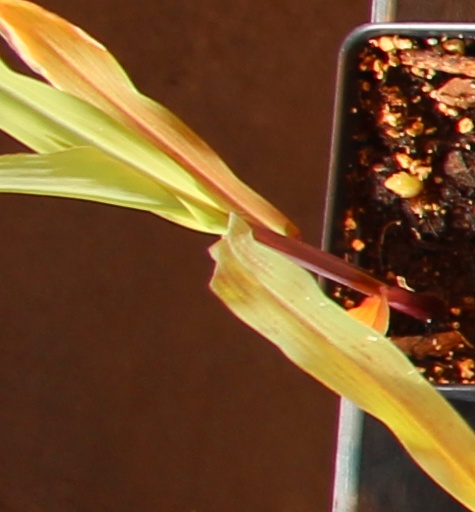
Label: Corn